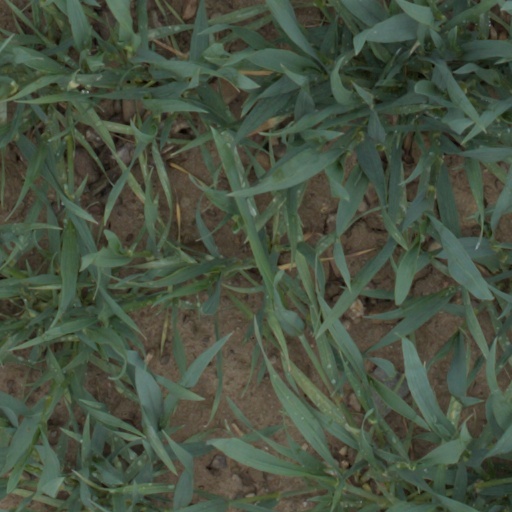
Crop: wheat